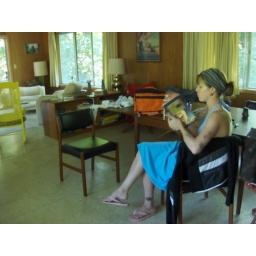
labor day weekend at the lake house in bridgman, michigan with 17 of our closest friends :D